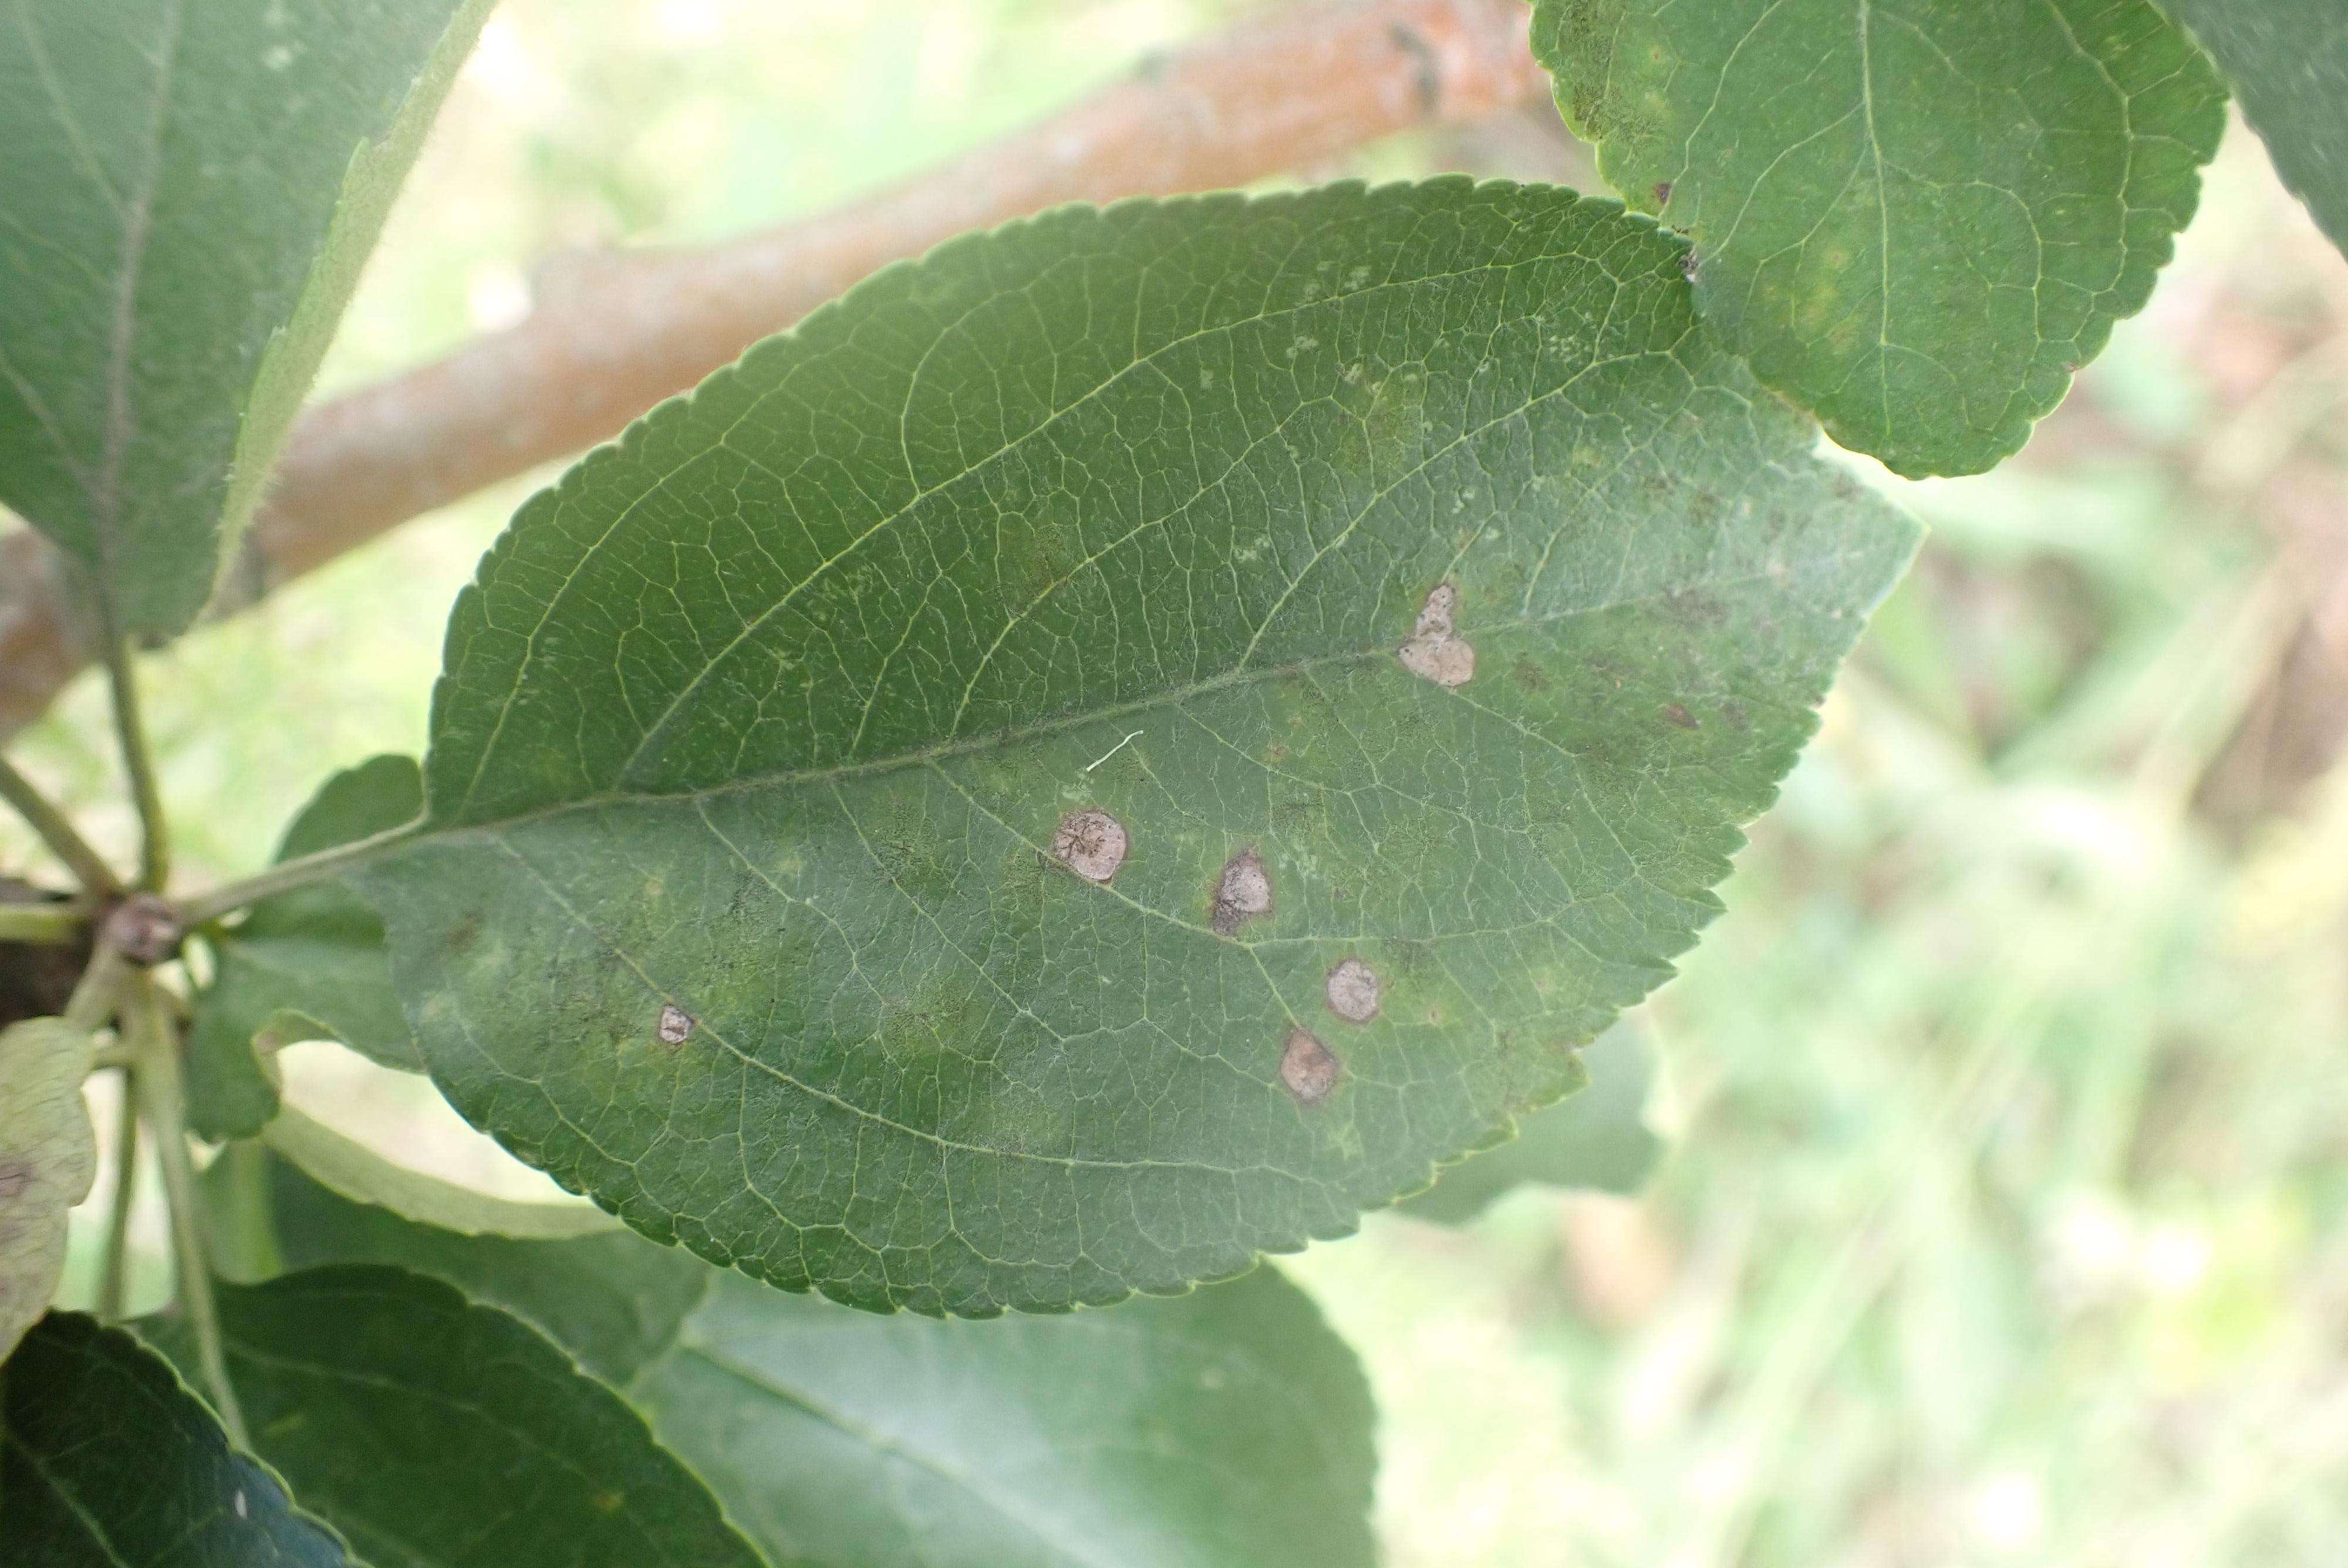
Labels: scab, frog_eye_leaf_spot, complex